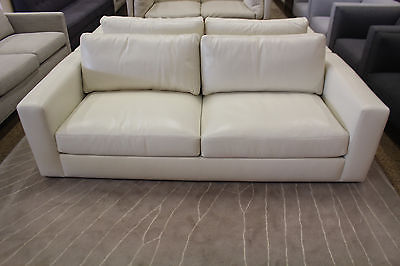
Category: sofa